Denis Diderot

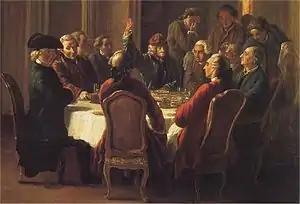
"Le Dîner des philosophes" painted by Jean Huber. Denis Diderot is the second from the right (seated).

The narrator in the book recounts a conversation with nephew of the famous composer Jean-Philippe Rameau. The nephew composes and teaches music with some success but feels disadvantaged by his name and is jealous of his uncle. Eventually he sinks into an indolent and debauched state. After his wife's death, he loses all self-esteem and his brusque manners result in him being ostracized by former friends. A character profile of the nephew is now sketched by Diderot: a man who was once wealthy and comfortable with a pretty wife, who is now living in poverty and decadence, shunned by his friends. And yet this man retains enough of his past to analyze his despondency philosophically and maintains his sense of humor. Essentially he believes in nothing—not in religion, nor in morality; nor in the Roussean view about nature being better than civilization since in his opinion every species in nature consumes one another. He views the same process at work in the economic world where men consume each other through the legal system. The wise man, according to the nephew, will consequently practice hedonism: